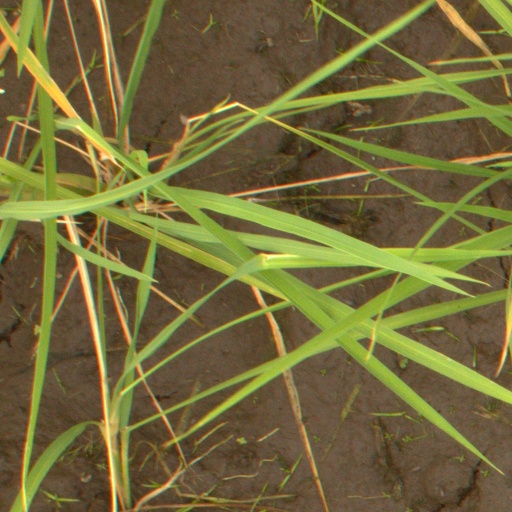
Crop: rice